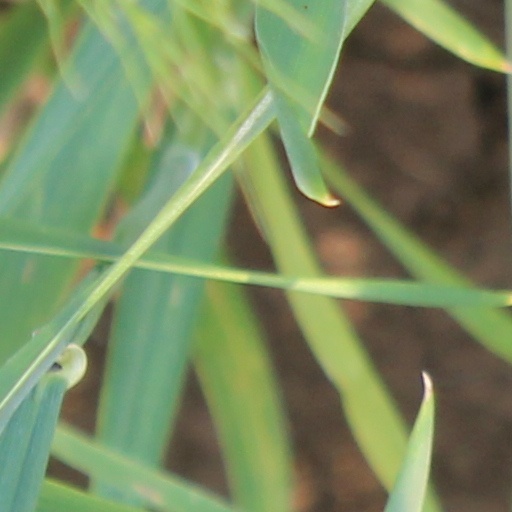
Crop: wheat